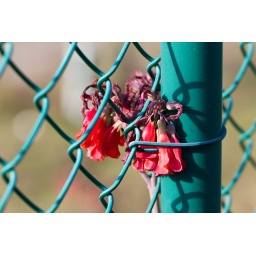
flower growing in chain link fence